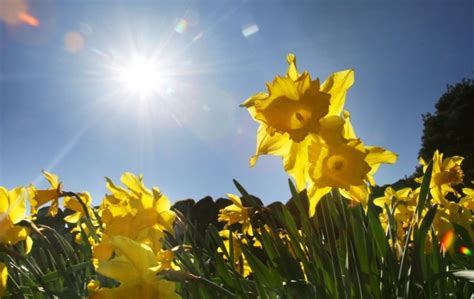
Weather: sun or clear